Red Lion, Victoria

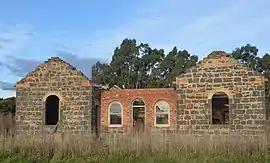
The ruins of the former Mount Greenock Park Hotel, built in 1852

Red Lion is a locality in central Victoria, Australia. The locality is in the Shire of Central Goldfields, north west of the state capital, Melbourne.